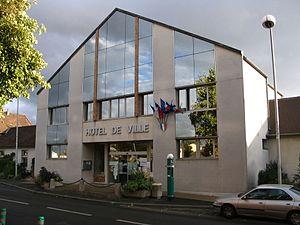
L'Hôtel de Ville de Chennevières-sur-Marne, Val-de-Marne, France.